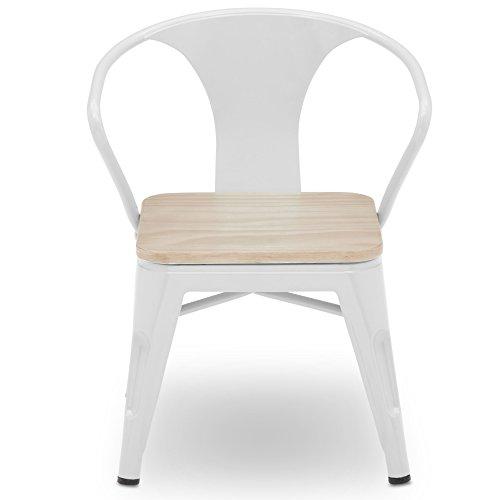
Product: Delta Children Bistro 2-Piece Chair Set, White with Driftwood
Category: Home & Kitchen | Furniture | Kids' Furniture | Chairs & Seats | Armchairs
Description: Recommended for ages 3+; Pair these chairs with the matching Bistro Kids Play Table 560302 to complete the look.
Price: $99.99